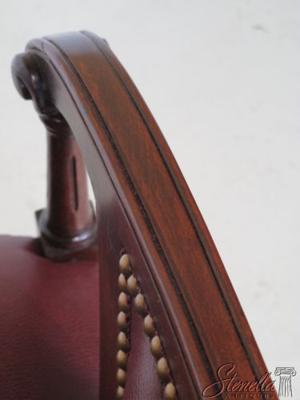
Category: chair